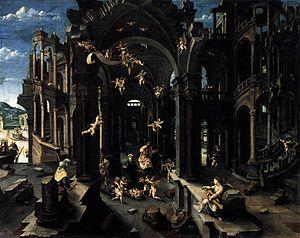
Jean Iᵉʳ de Gourmont est un peintre, orfèvre, et graveur français de la Renaissance.